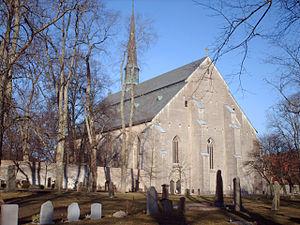
L'abbaye de Vadstena, ou abbaye Pax Mariæ, est une abbaye située en Suède au bord du lac Vättern, à Vadstena dans le comté de Östergötland. L’abbaye, fondée en 1346, fait à nouveau partie de l'ordre de Sainte-Brigitte depuis 1963 et dépend du diocèse de Linköping.